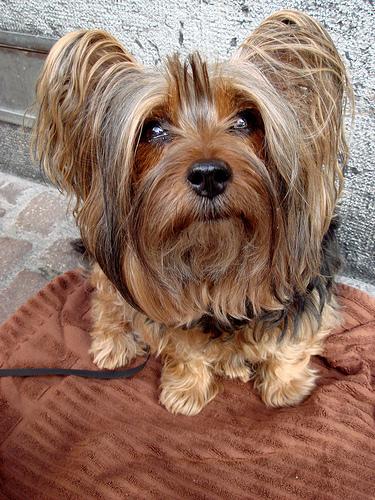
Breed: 231-n000081-silky_terrier